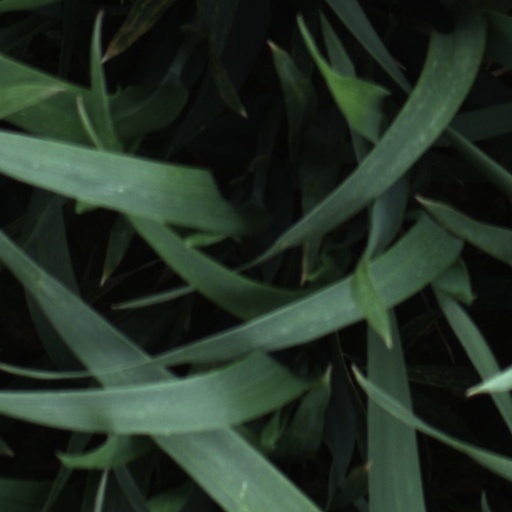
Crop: wheat